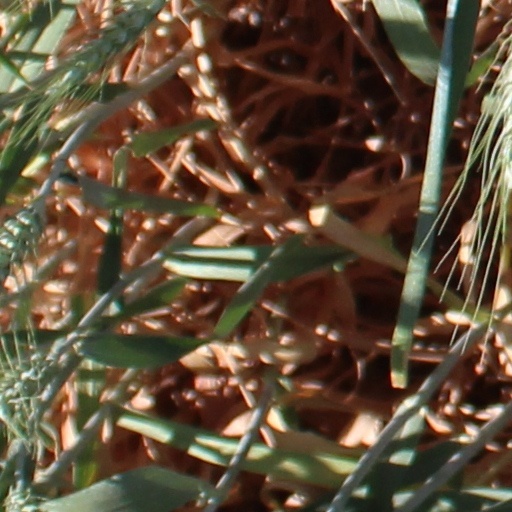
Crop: wheat